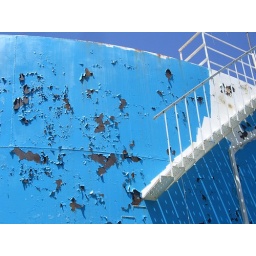
abandoned water tower ......it once had a restaurant in it.